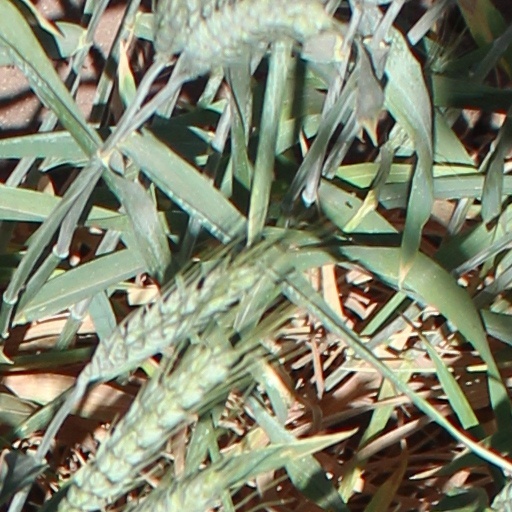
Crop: wheat